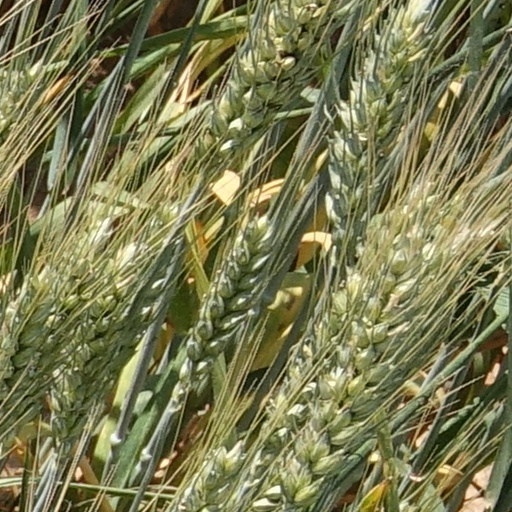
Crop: wheat